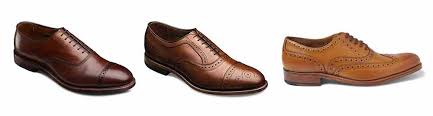
Label: Brogue